Corfu Channel incident

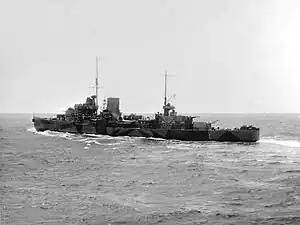
Light cruiser HMS "Leander" was present during the second incident

At approximately 4:16 p.m., while towing, "Volage" also struck a mine and sustained heavy damage. The ship's bow was completely blown off and adverse weather conditions in the straits made the towing effort exceedingly difficult with all ships sailing stern-first, but after twelve hours of effort all ships managed to reach the Corfu harbour. Forty-four men died and forty-two were injured in the incident.